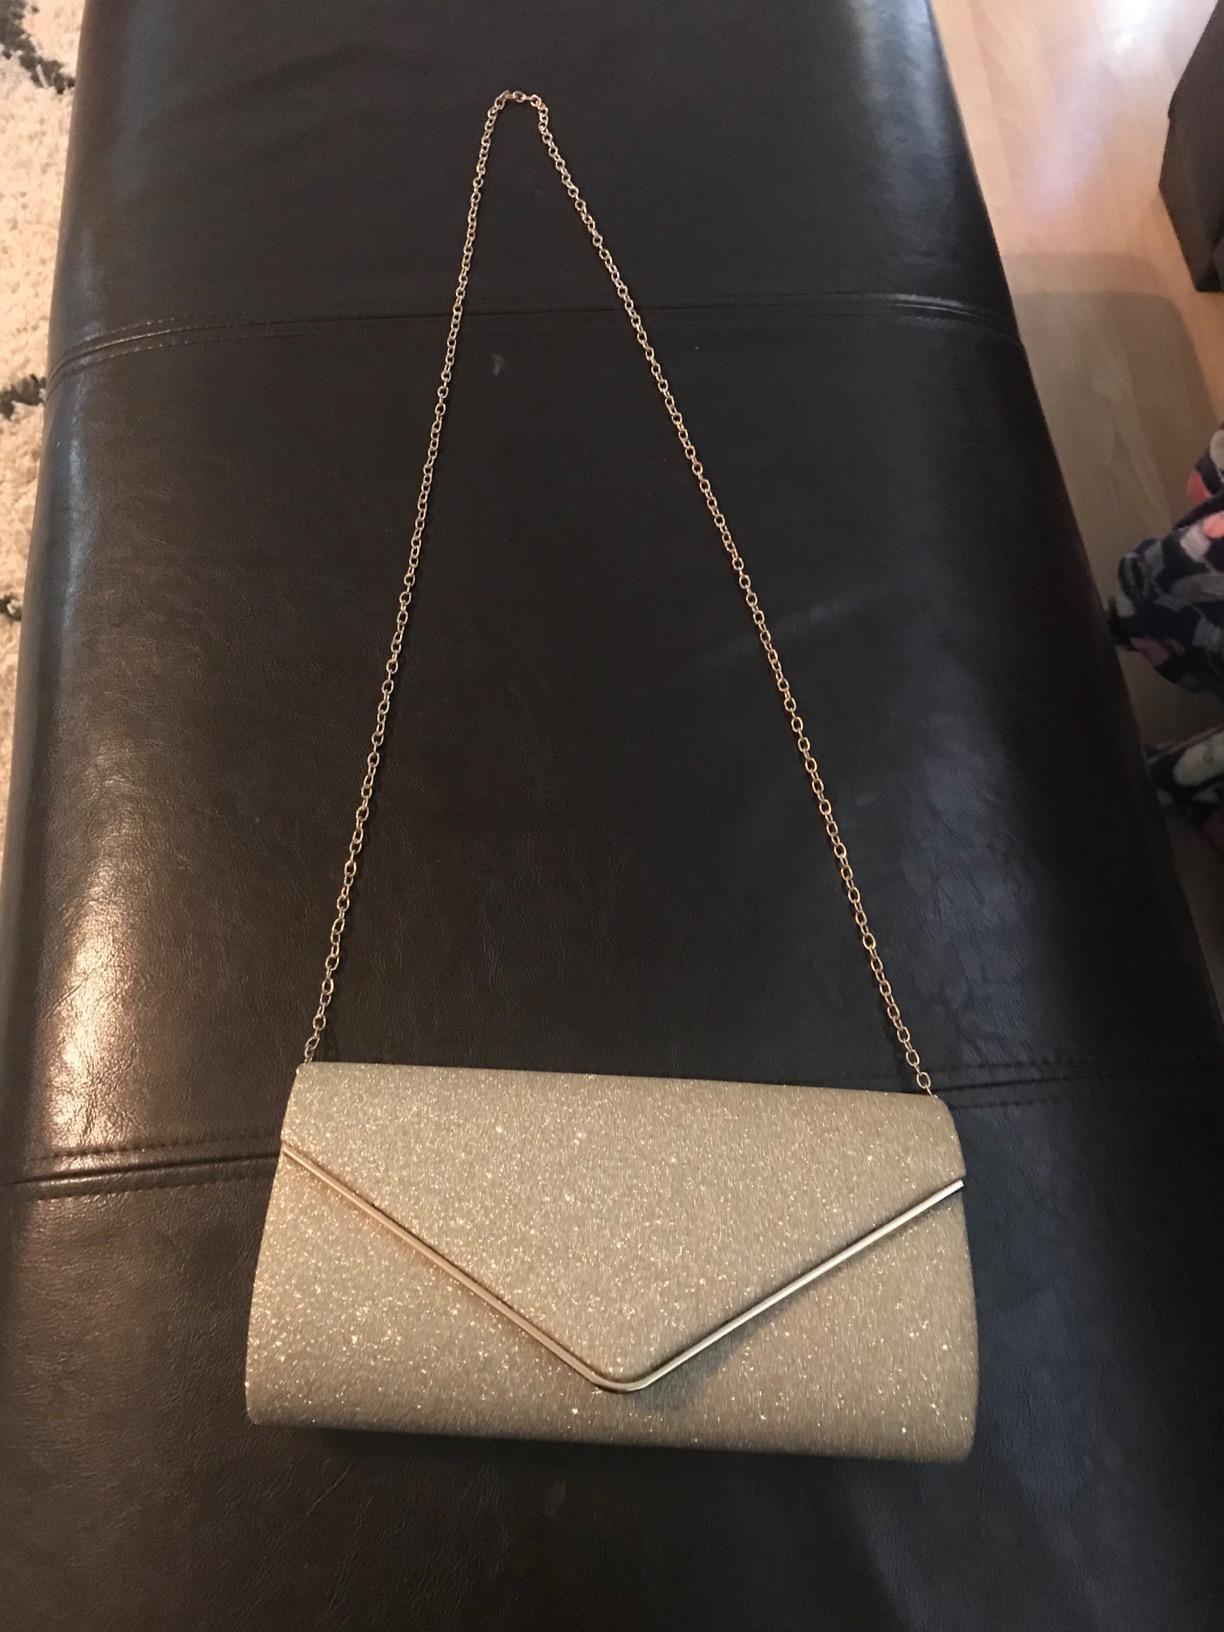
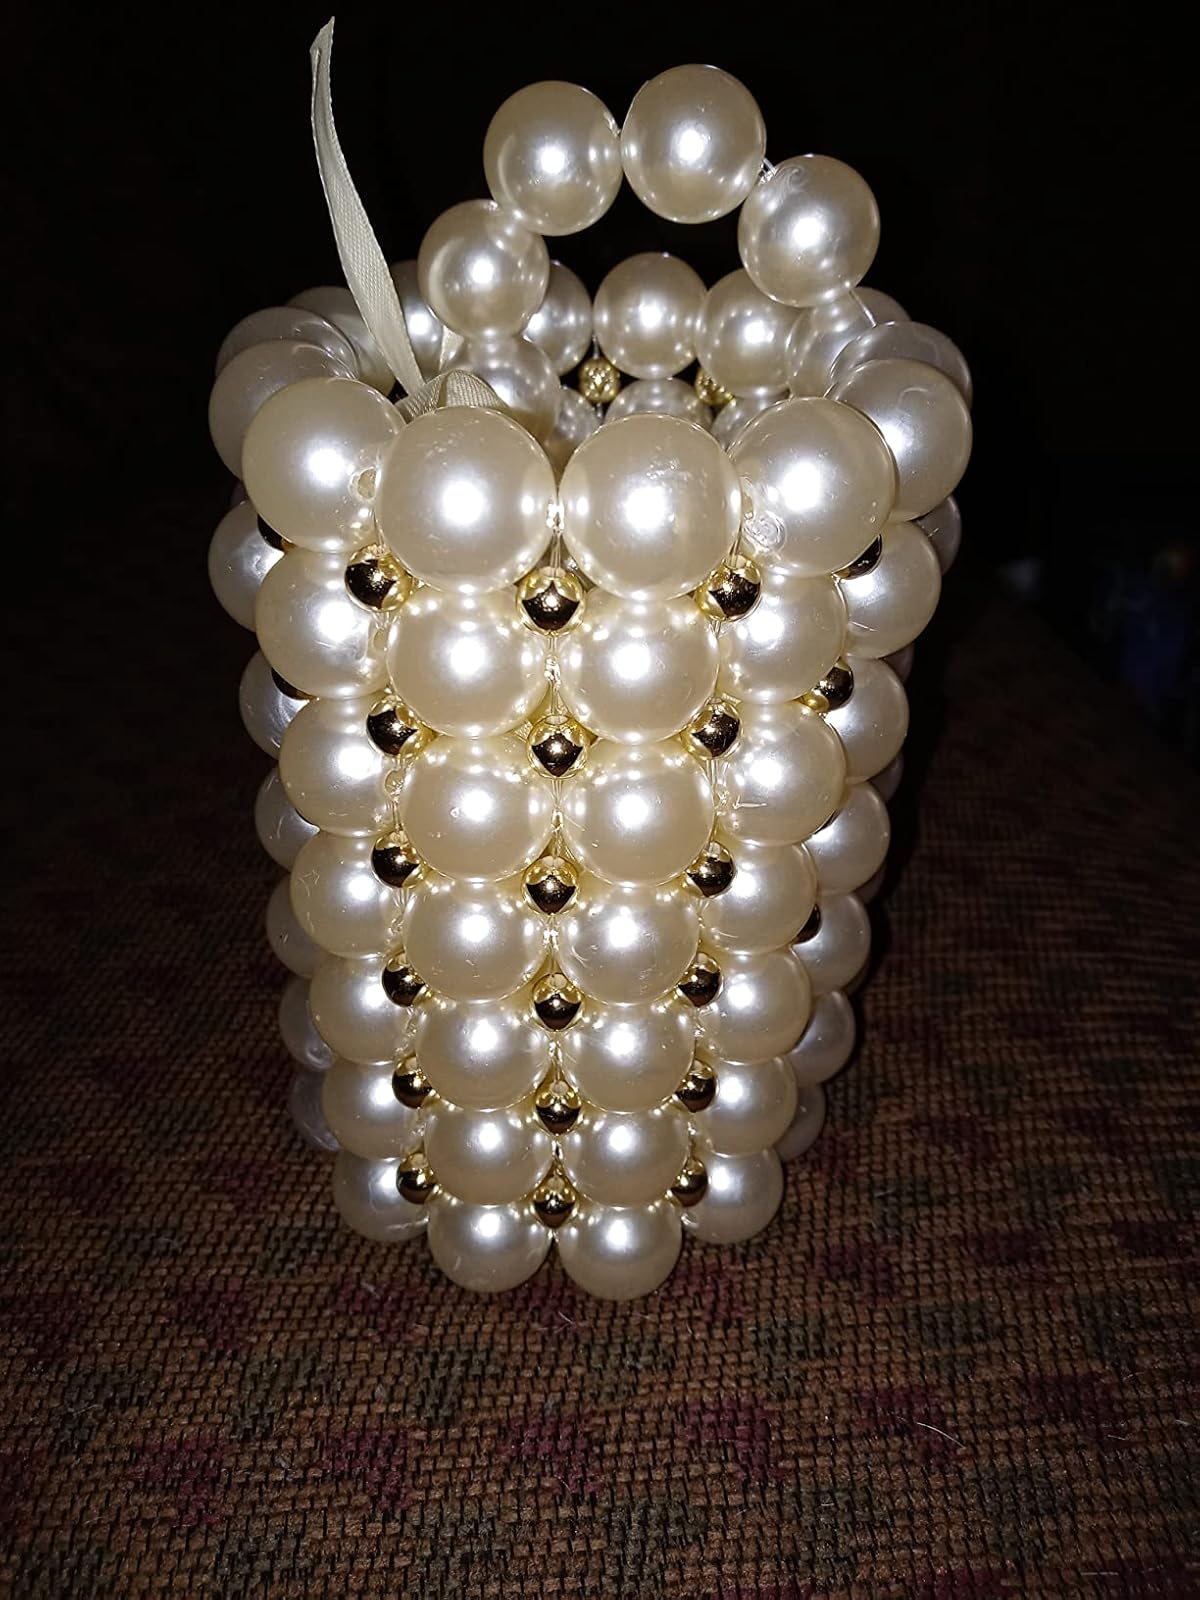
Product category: accessories_handbag
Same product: no